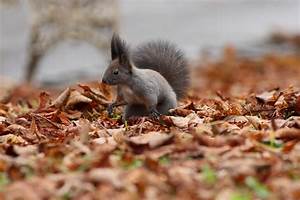
Label: squirrel